Jaari (film)

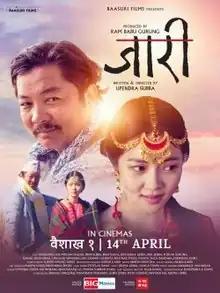
Theatrical release poster

Jaari is a 2023 Nepali social drama film written and directed by Upendra Subba. The film is produced by Ram Babu Gurung under the banner of Baasuri Films. Released on April 14, 2023, the film stars Dayahang Rai, Miruna Magar, Prem Subba, Bijay Baral, Roydeep Shrestha, and Rekha Limbu. The film is based on Limbu community and their Jaari tradition, which was historically one of the most significant part of their culture; the Jaari tradition was also relevant in many other communities of Nepal.